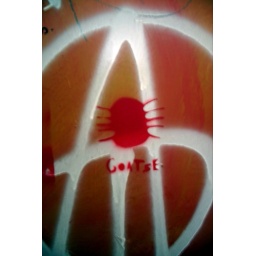
Found on the bathroom door of the Station Guesthouse in Budapest, Hungary.